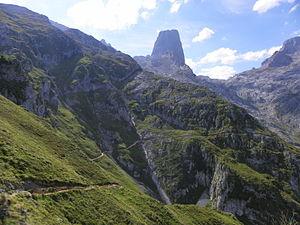
Bulnes est une paroisse civile du concejo de Cabrales dans les Asturies en Espagne, et un lieudit de cette paroisse. C'est un village traditionnel très isolé au cœur des Pics d'Europe, devenu un point de départ touristique pour des sentiers de randonnée en montagne et pour l'alpinisme. Le village de Bulnes avait la particularité de n'être relié par aucune route à la province jusqu'à 2001, année qui a vu la construction d'un funiculaire souterrain de désenclavement nommé funiculaire de Bulnes.
Le funiculaire de Bulnes est un funiculaire situé dans les Pics d'Europe dans les Asturies en Espagne. Il relie Poncebos et Bulnes, deux bourgades du concejo de Cabrales. Le funiculaire circule dans un tunnel creusé sous une montagne appelée la Peña Maín.